Abd al-Rahman al-Jabarti

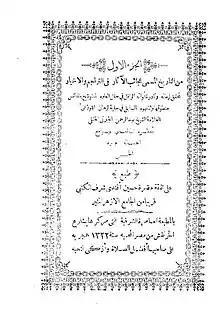
Al-Jabarti's "<a href="https%3A//ar.m.wikisource.org/wiki/%25D9%2585%25D9%2584%25D9%2581%3A%25D8%25AA%25D8%25A7%25D8%25B1%25D9%258A%25D8%25AE_%25D8%25A7%25D9%2584%25D8%25AC%25D8%25A8%25D8%25B1%25D8%25AA%25D9%258A.pdf">‘Aja’ib al-athar fi’t-tarajim wa’l-akhbar

" (The Marvelous Compositions of Biographies and Events), a 27-volume book chronicling the History of Egypt between 1688–1821 C.E/ 1099–1236 A.H